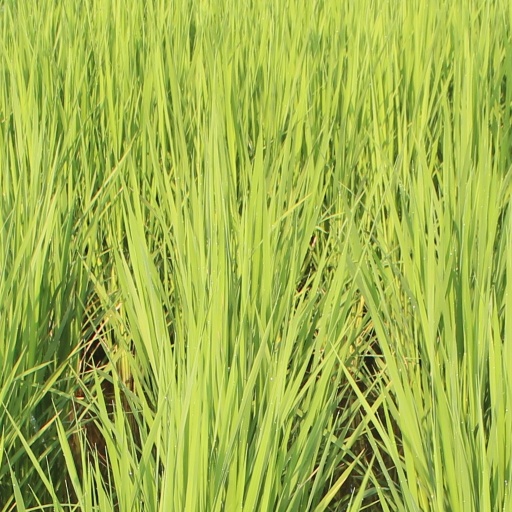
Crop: rice